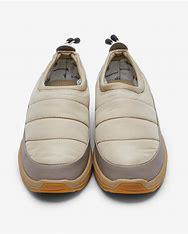
Brand: Suicoke
Model: 100